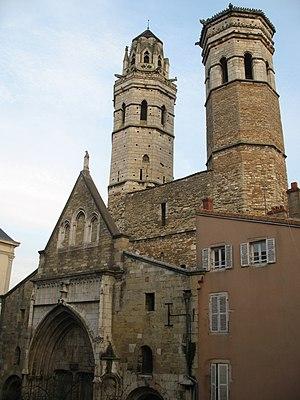
Le diocèse de Mâcon est un ancien diocèse de l'Église catholique en France.
Parmi les 576 communes du département français de Saône-et-Loire, plus de 300 possèdent une construction ecclésiastique de style roman.